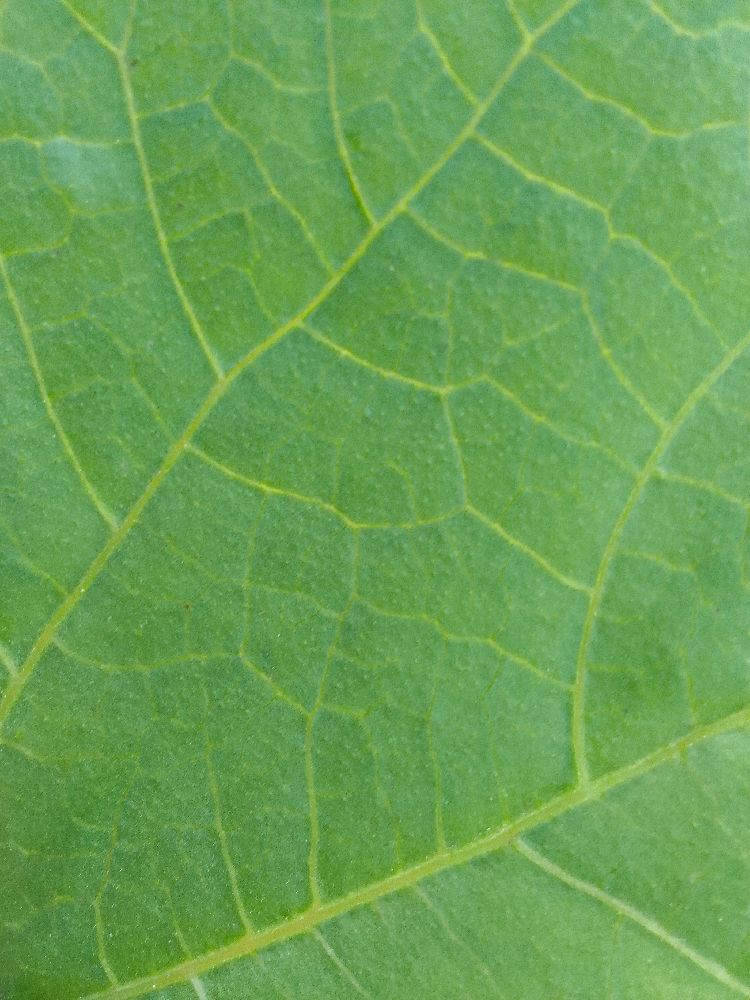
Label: healthy